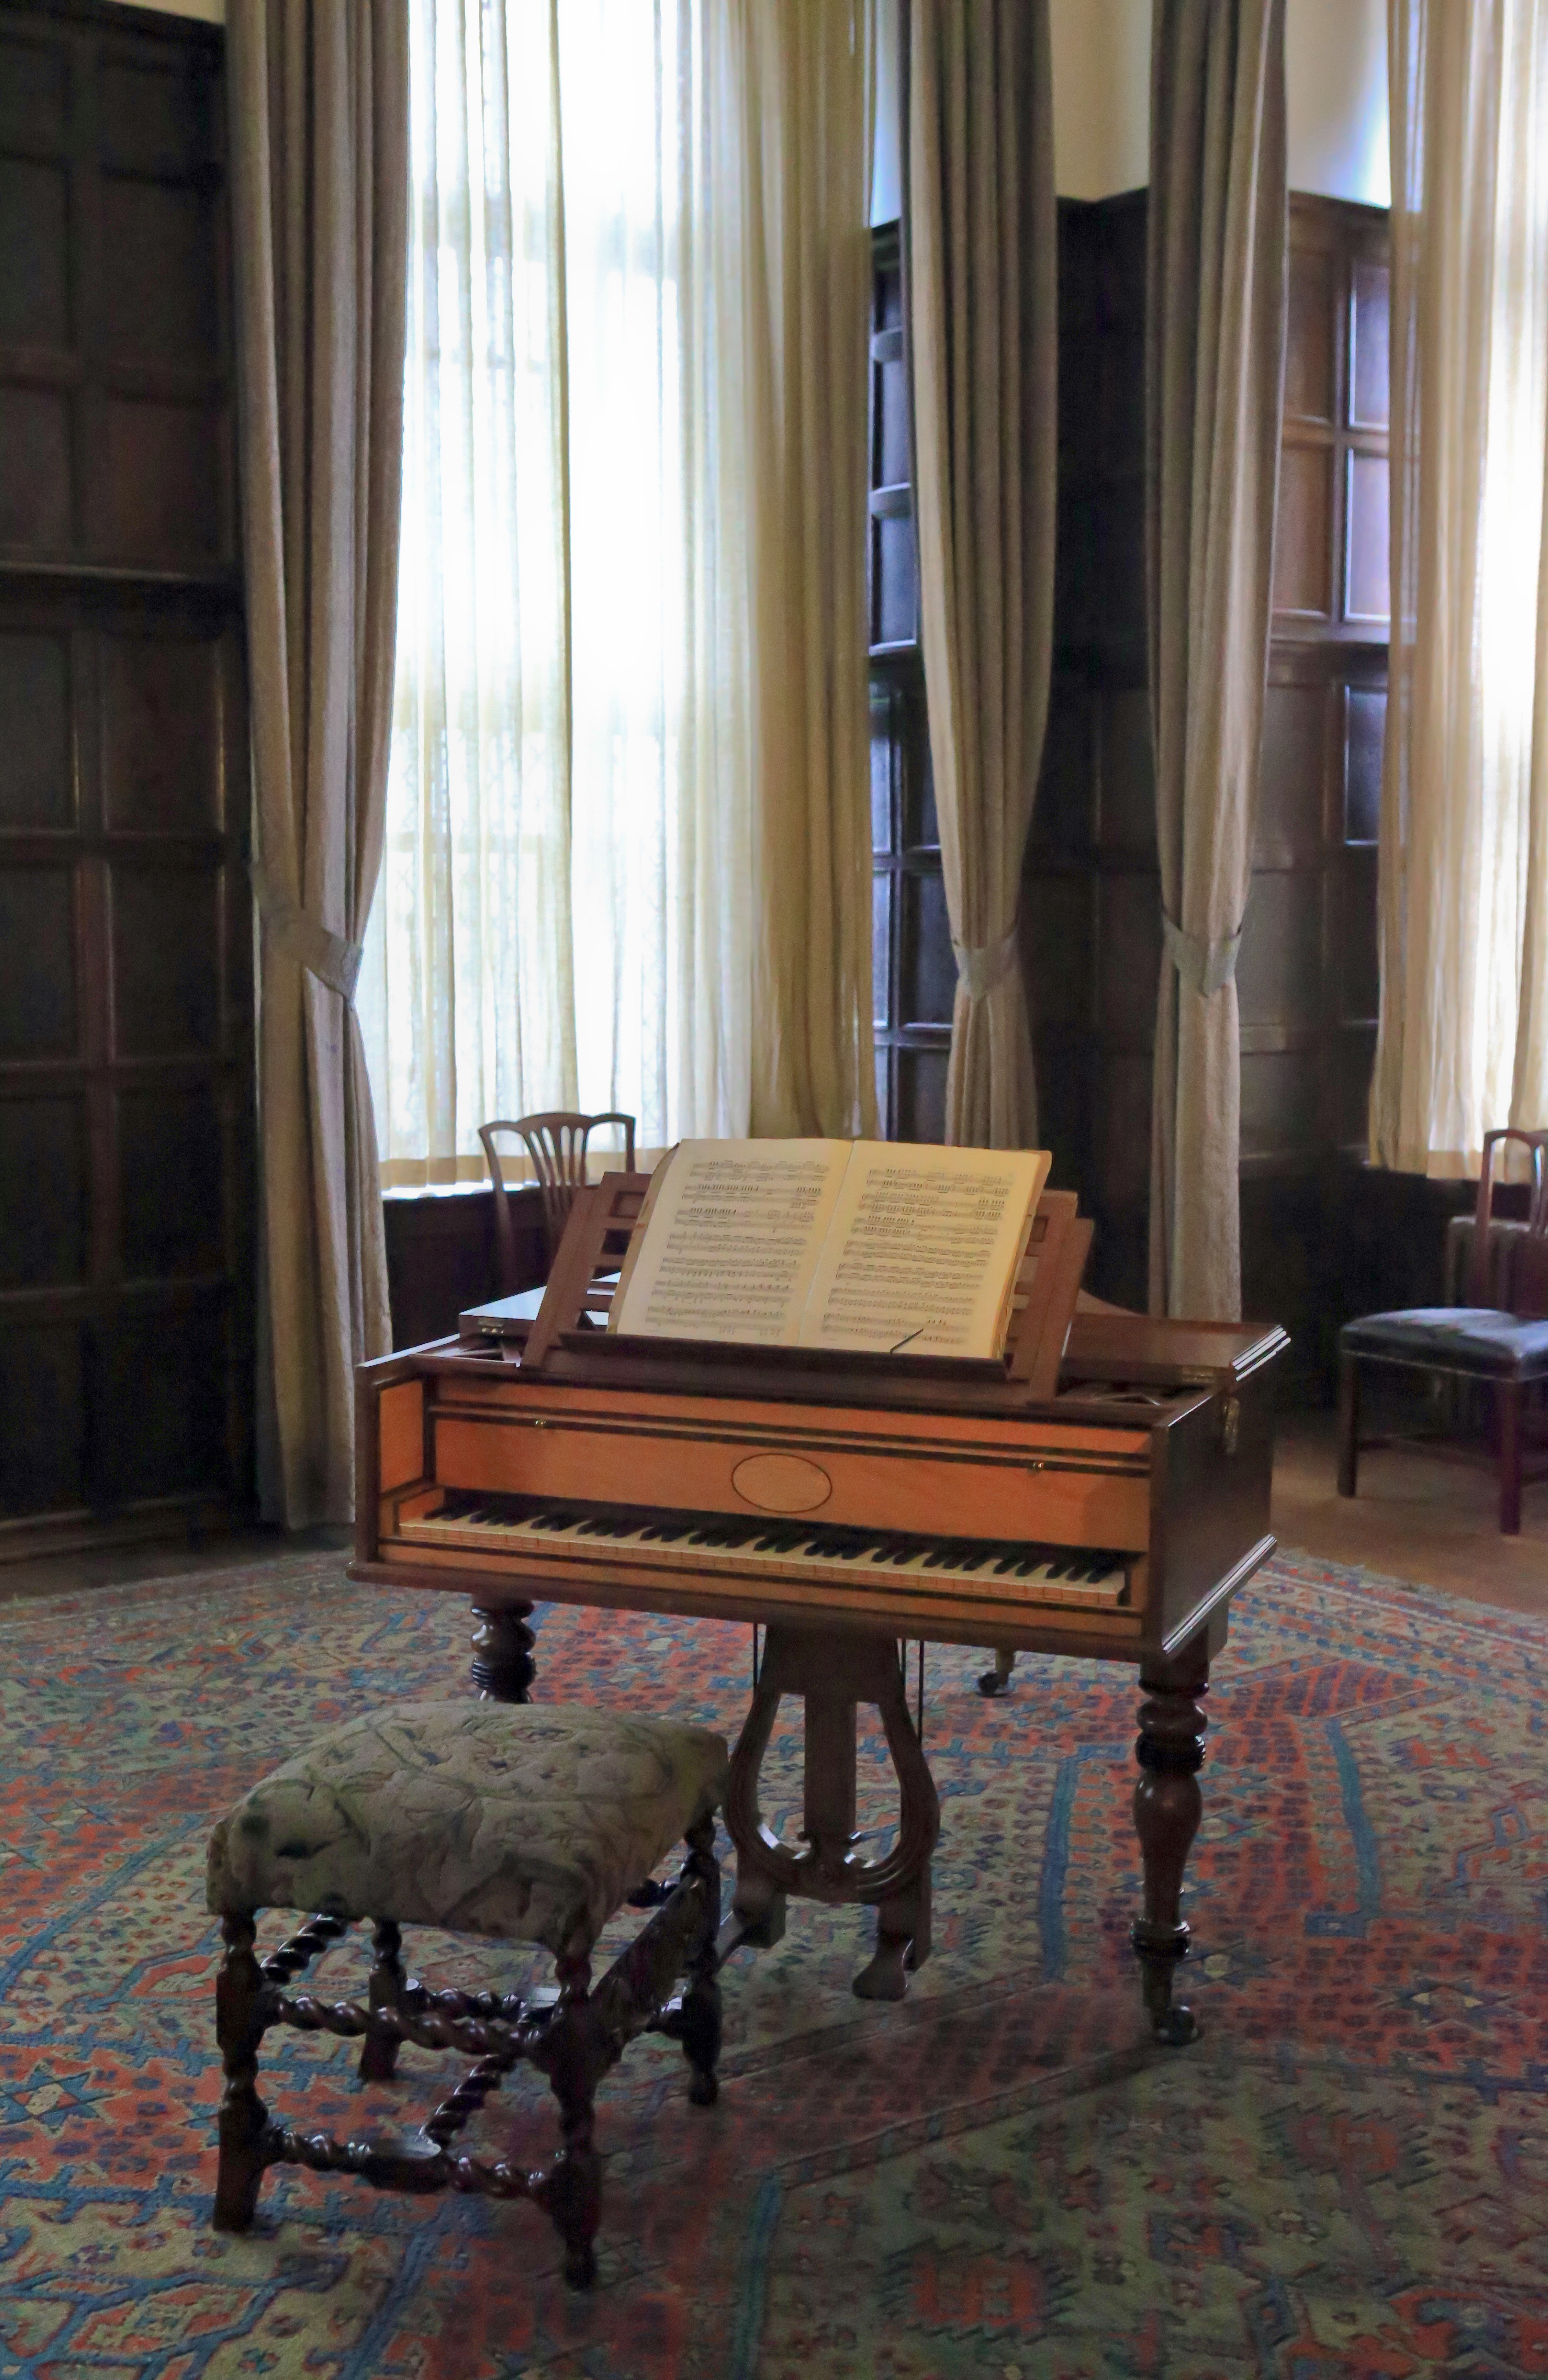
table, wood, vintage, chair, floor, stool, old, piano, living room, furniture, room, sheet music, interior design, flooring, high windows